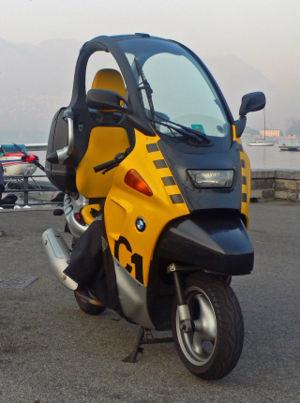
Le C1 est un modèle de scooter produit par le constructeur allemand BMW.
Une moto à cabine est une moto entièrement ou partiellement fermée. Elles sont apparues dans les années 1920. Dans certaines régions d'Europe de l'Est, elles sont connues sous le nom de dalniks.